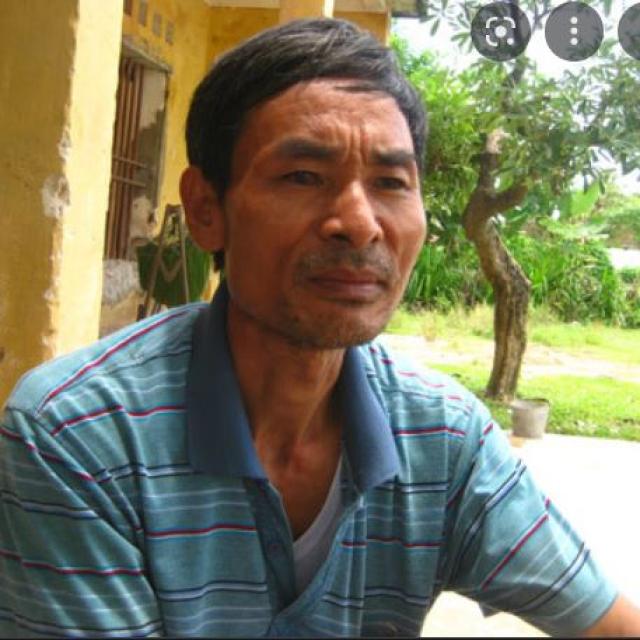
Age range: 45-64